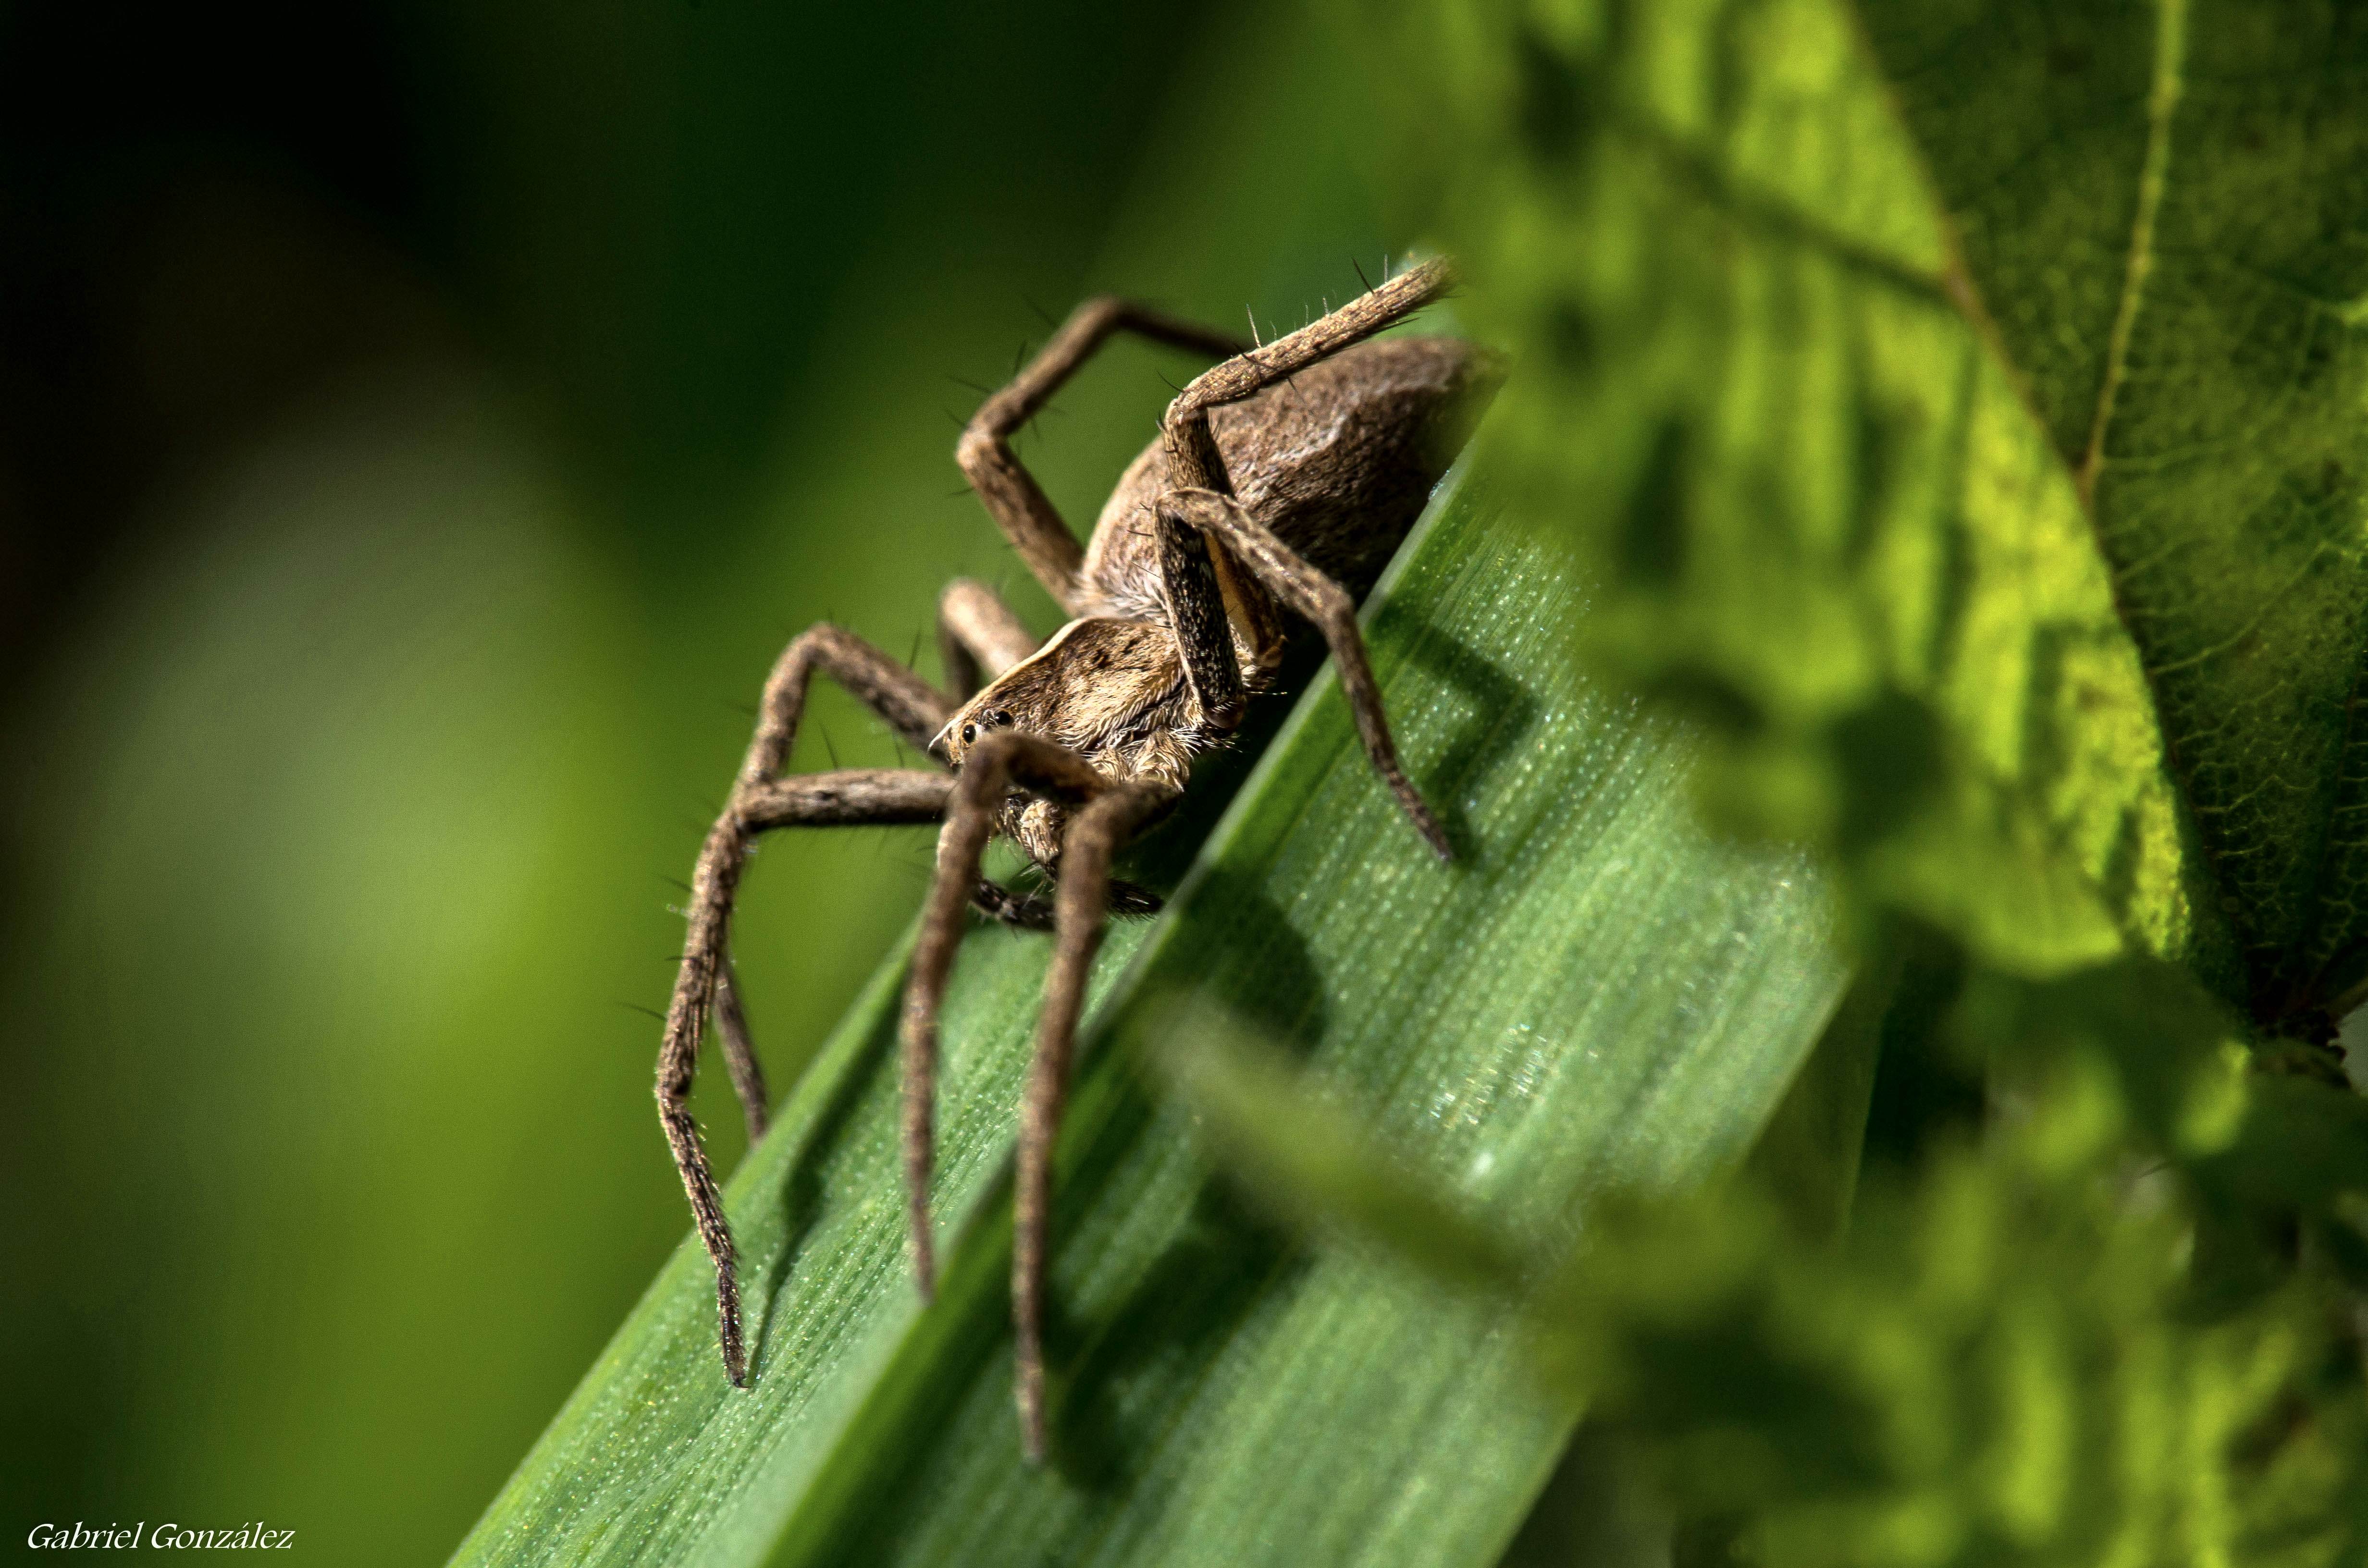
nature, photography, leaf, wildlife, green, insect, macro, fauna, invertebrate, close up, animals, naturaleza, grasshopper, ggl1, gaby1, xovesphoto, animales, gphoto, raynox250, pentaxk30, superparagon135mm, macro photography, arthropod, plant stem, cricket like insect